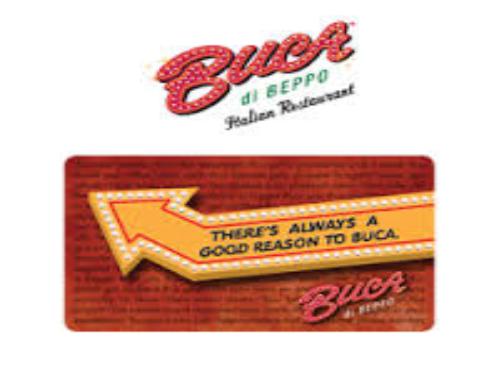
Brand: Buca di Beppo
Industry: Food